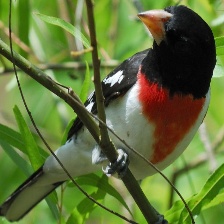
Species: ROSE BREASTED GROSBEAK
Scientific name: PHEUCTICUS LUDOVICIANUS